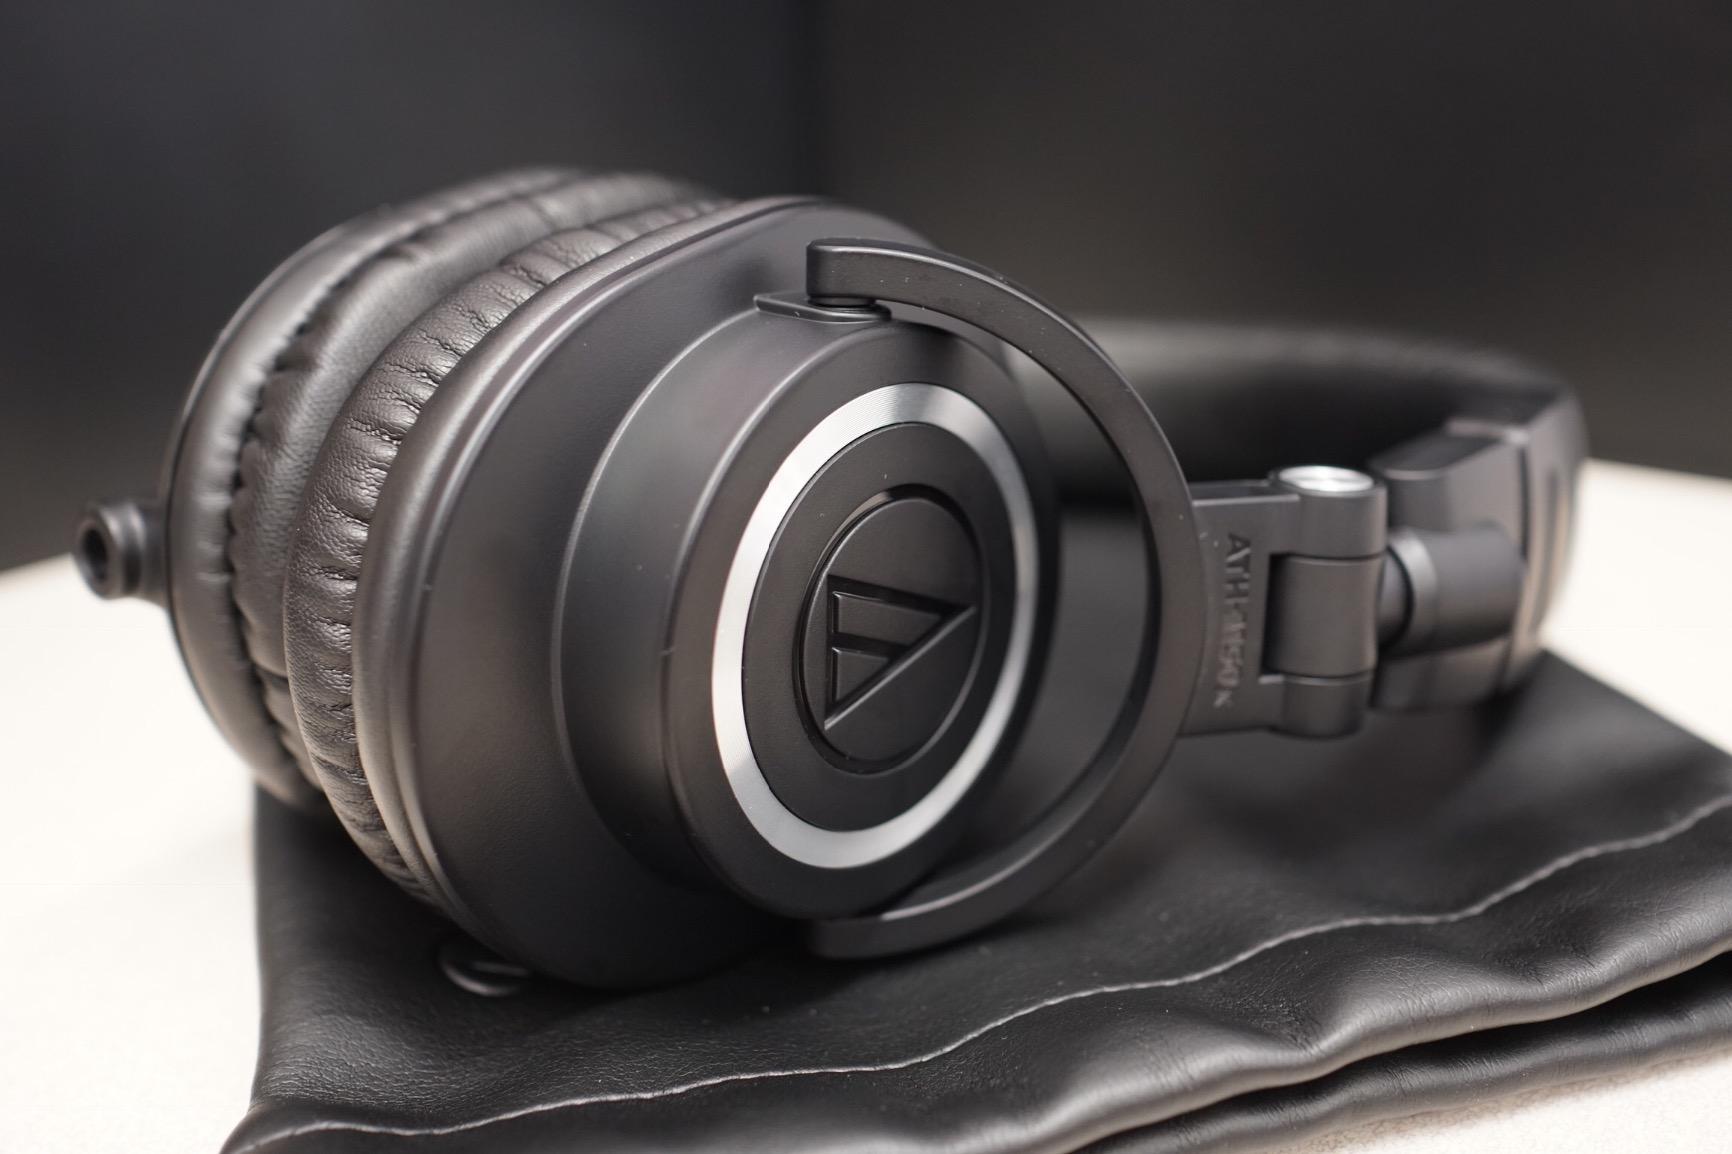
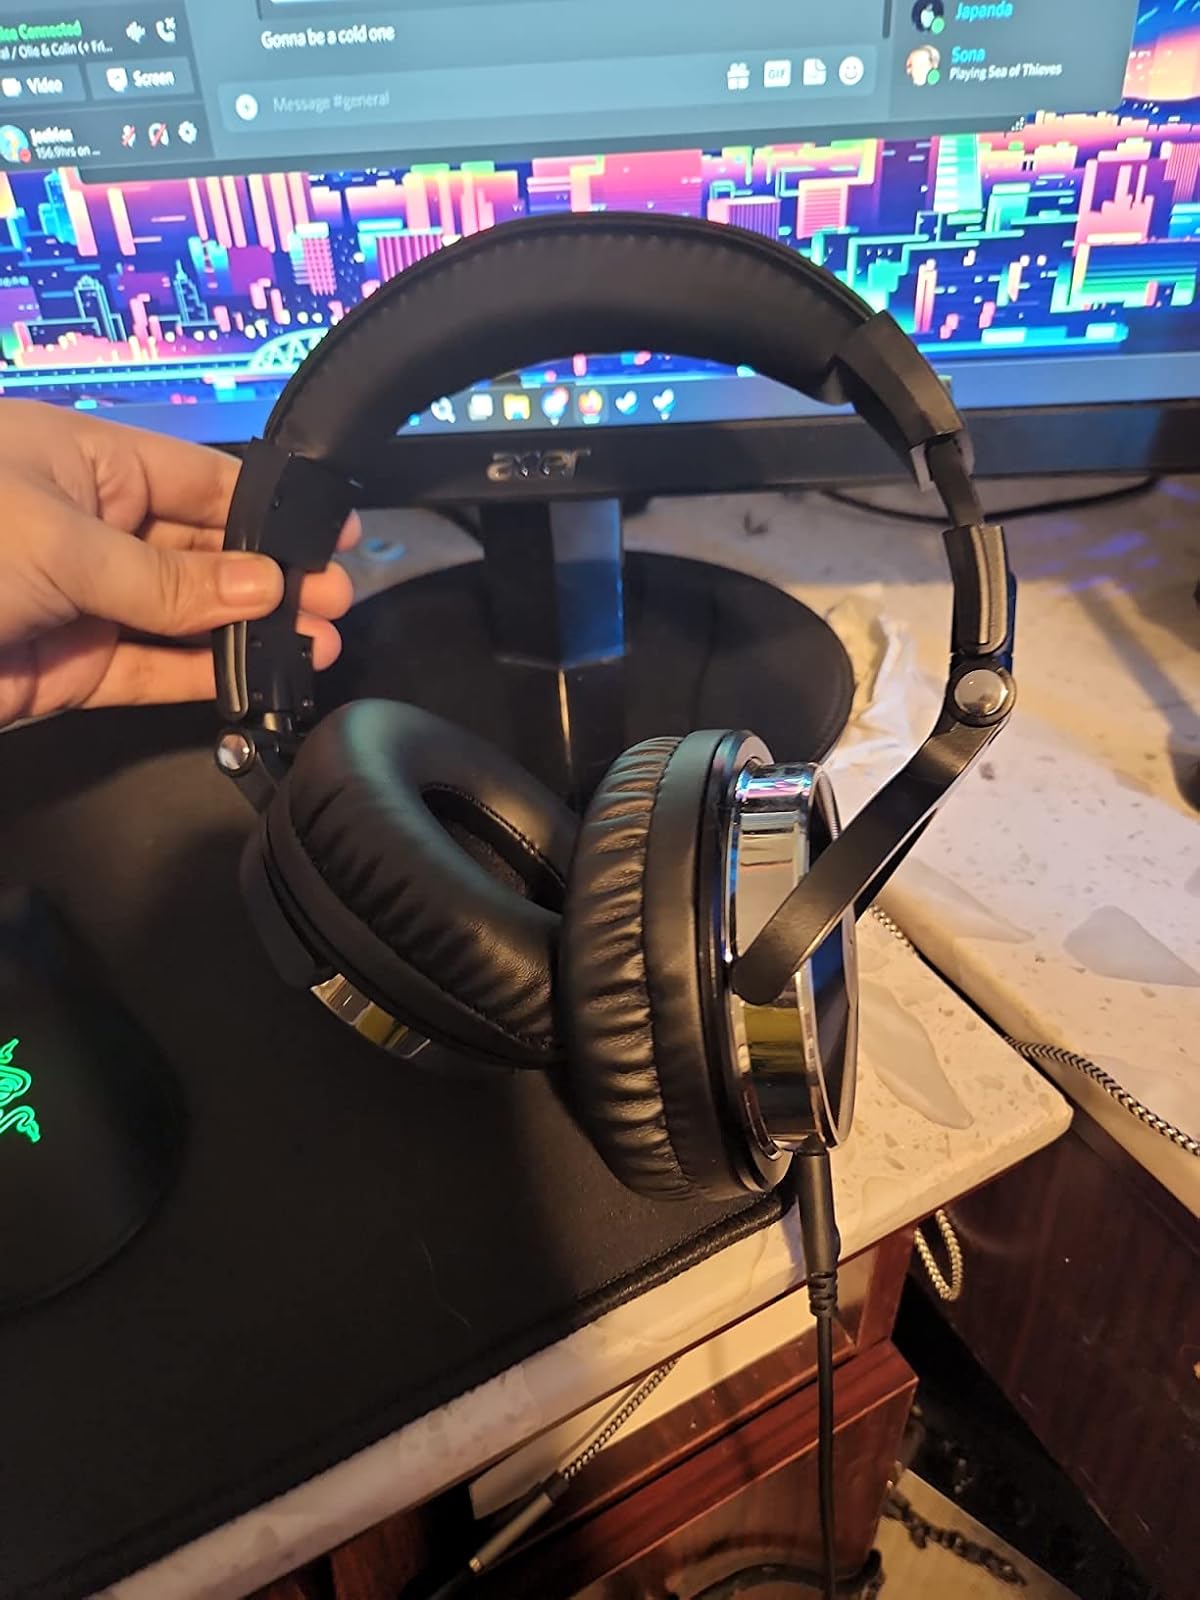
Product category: headphones
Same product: no